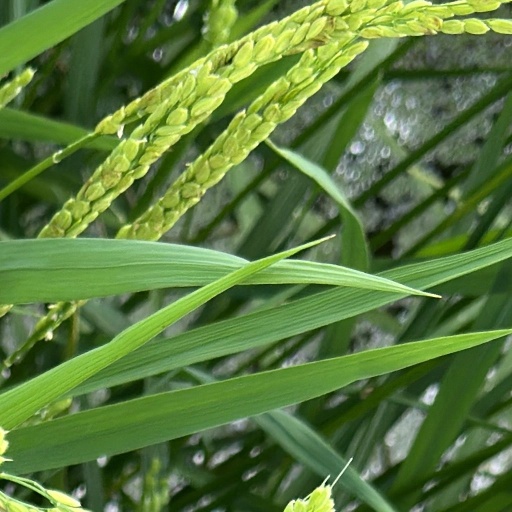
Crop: rice